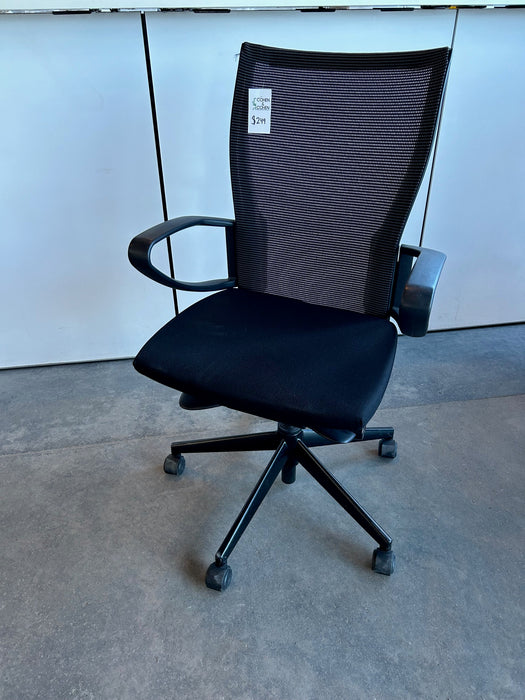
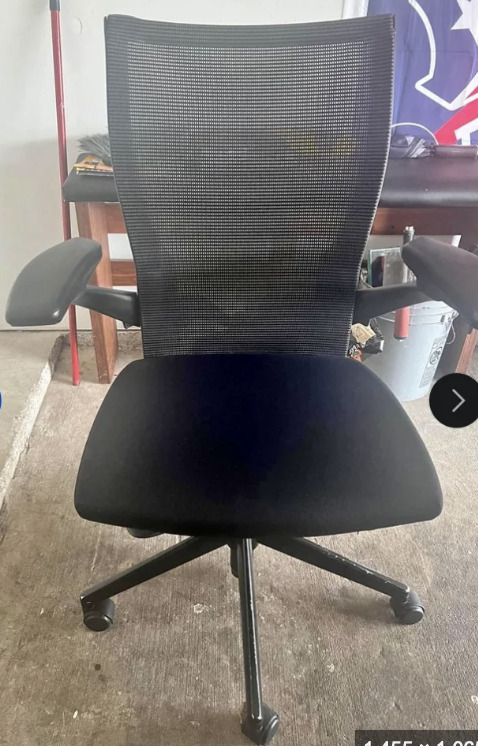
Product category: items_chair
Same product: yes